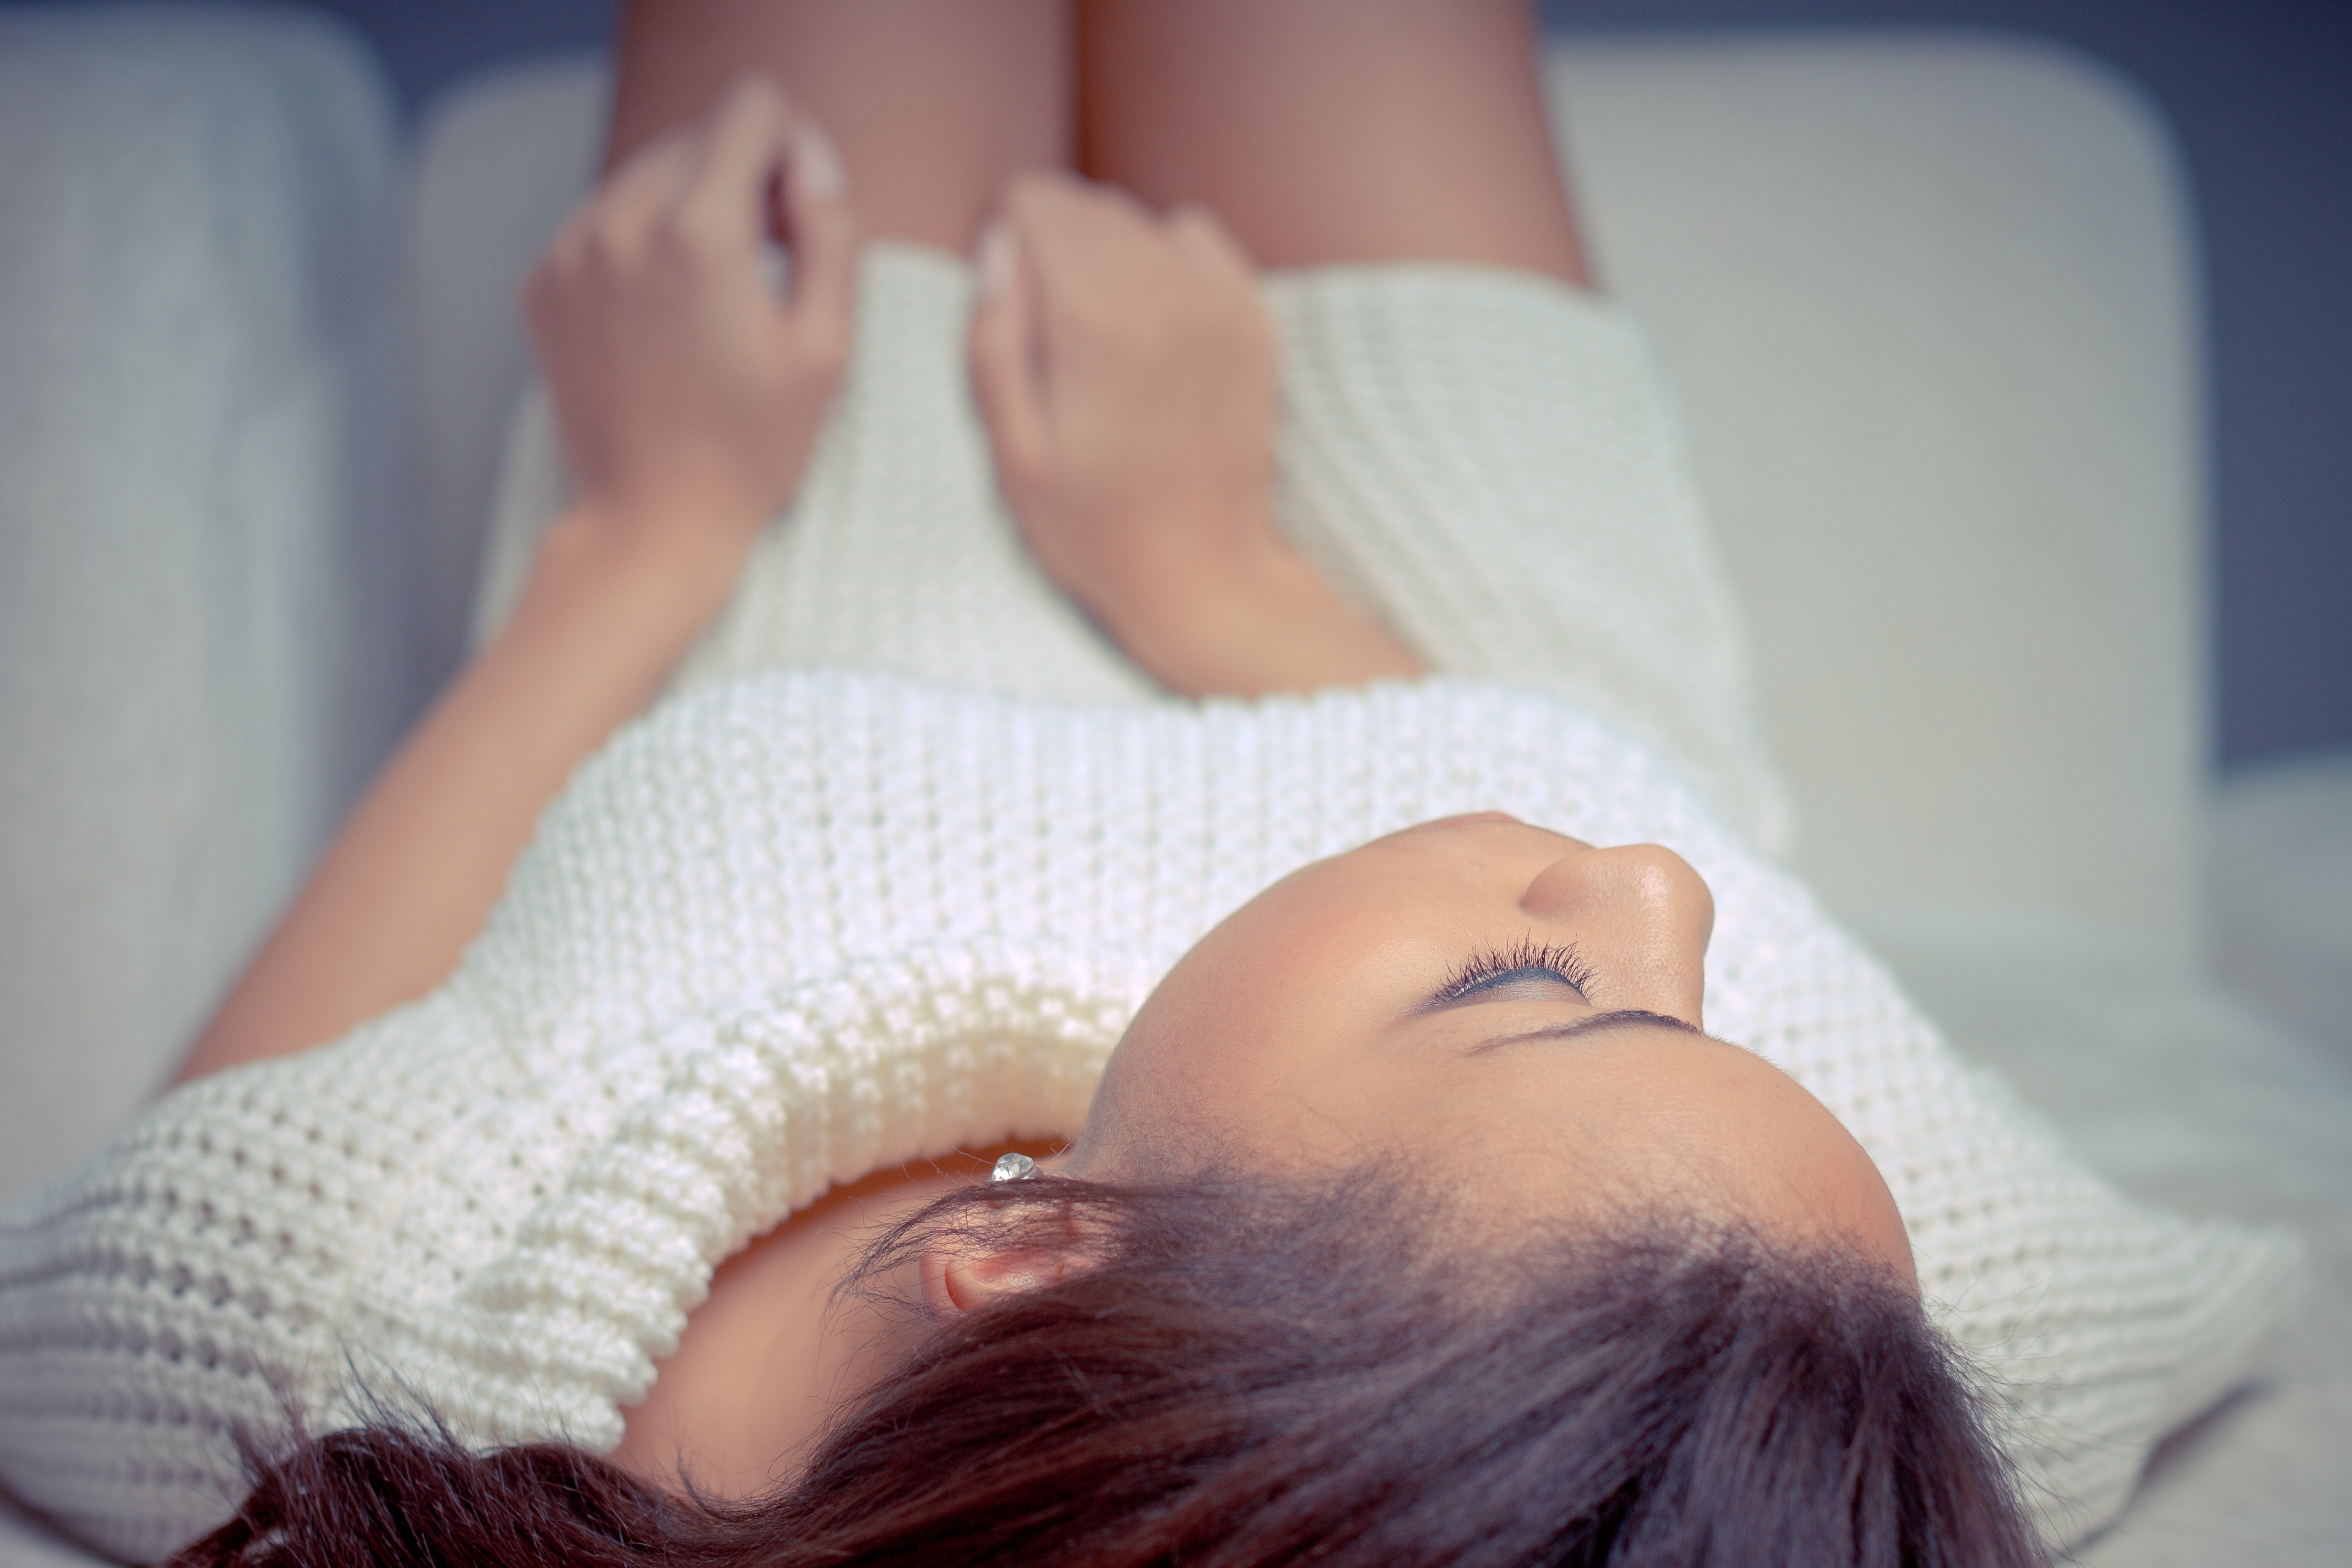
hand, person, girl, woman, leg, model, finger, child, close up, sleep, infant, skin, beauty, blond, pretty, exotic, interaction, sense, human action